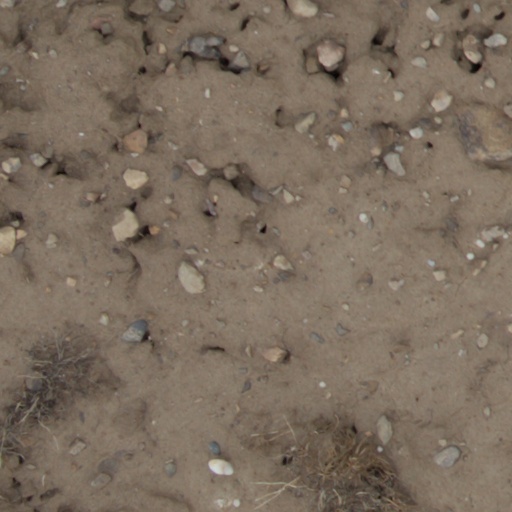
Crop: wheat